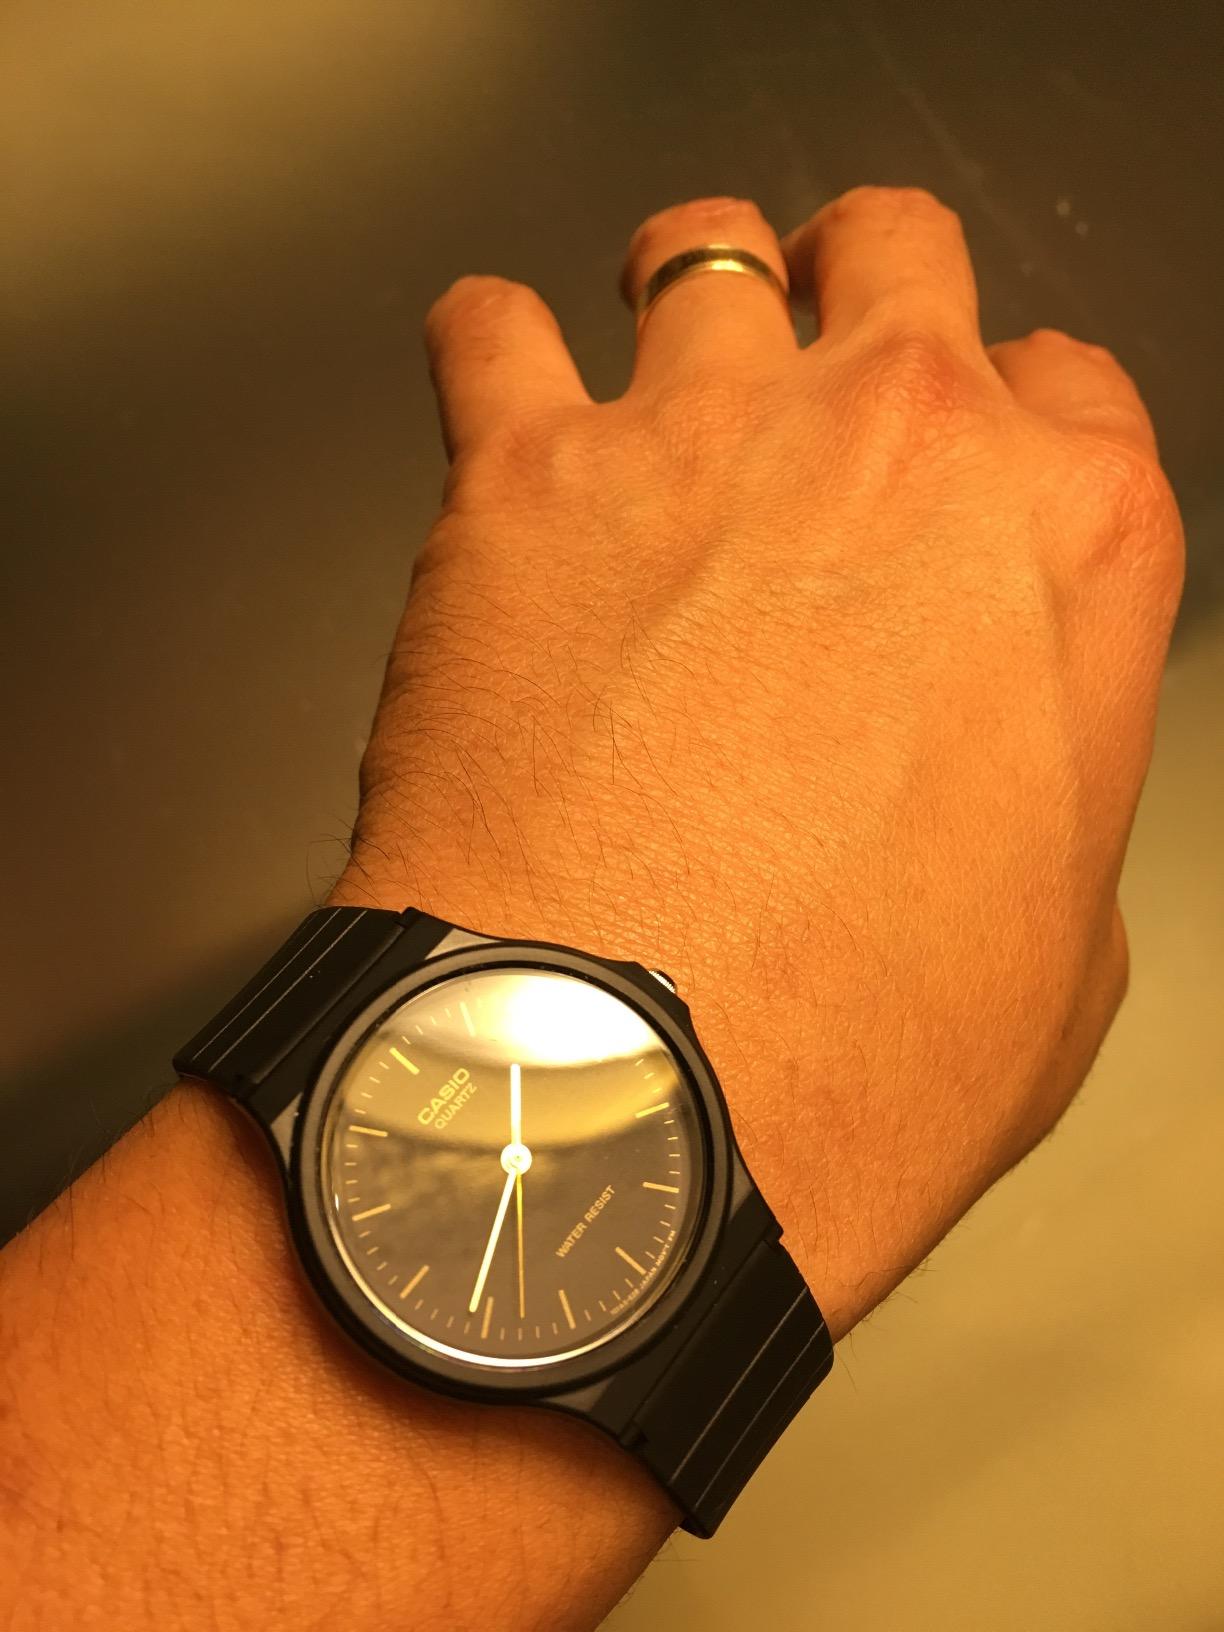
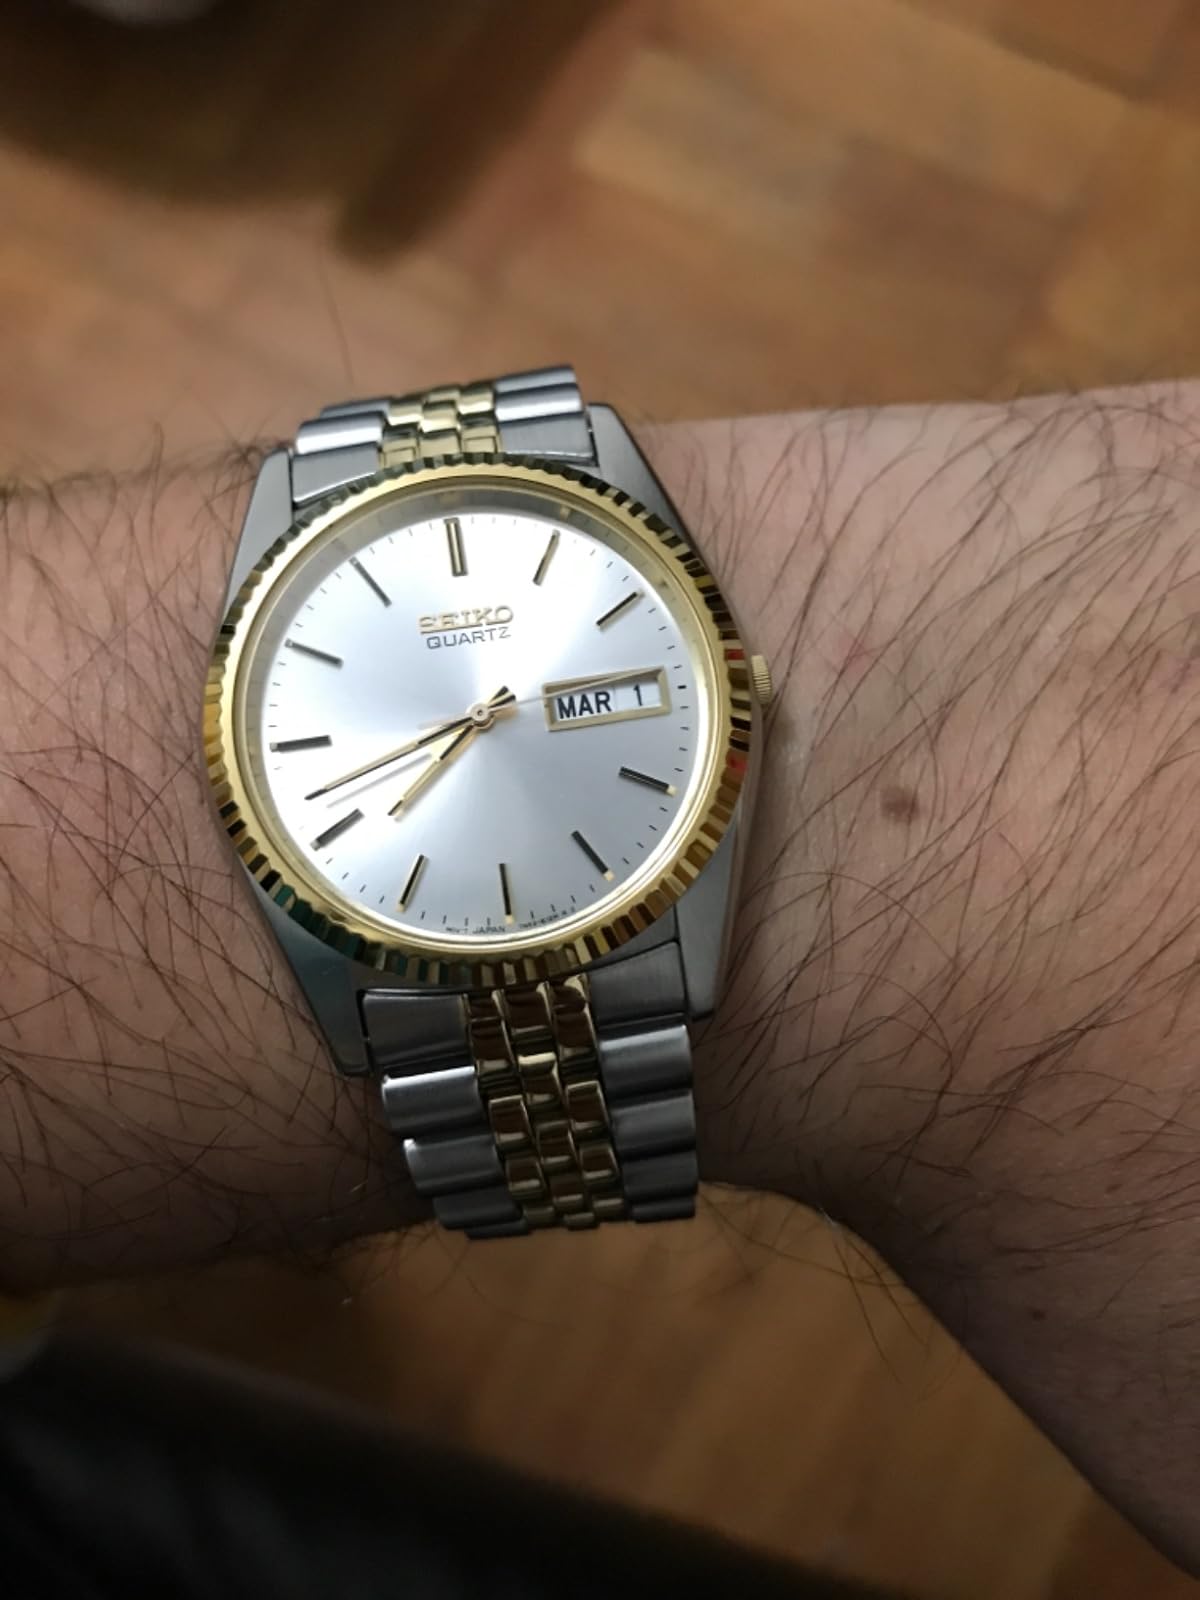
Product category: accessories_watch
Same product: no